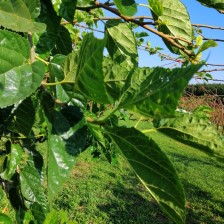
Variety: BlackOodTurkey